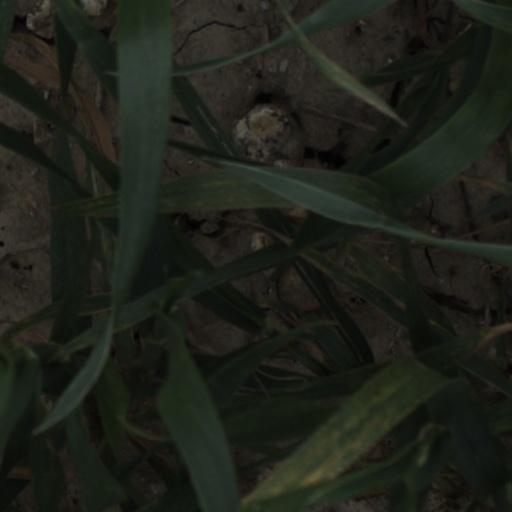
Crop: wheat